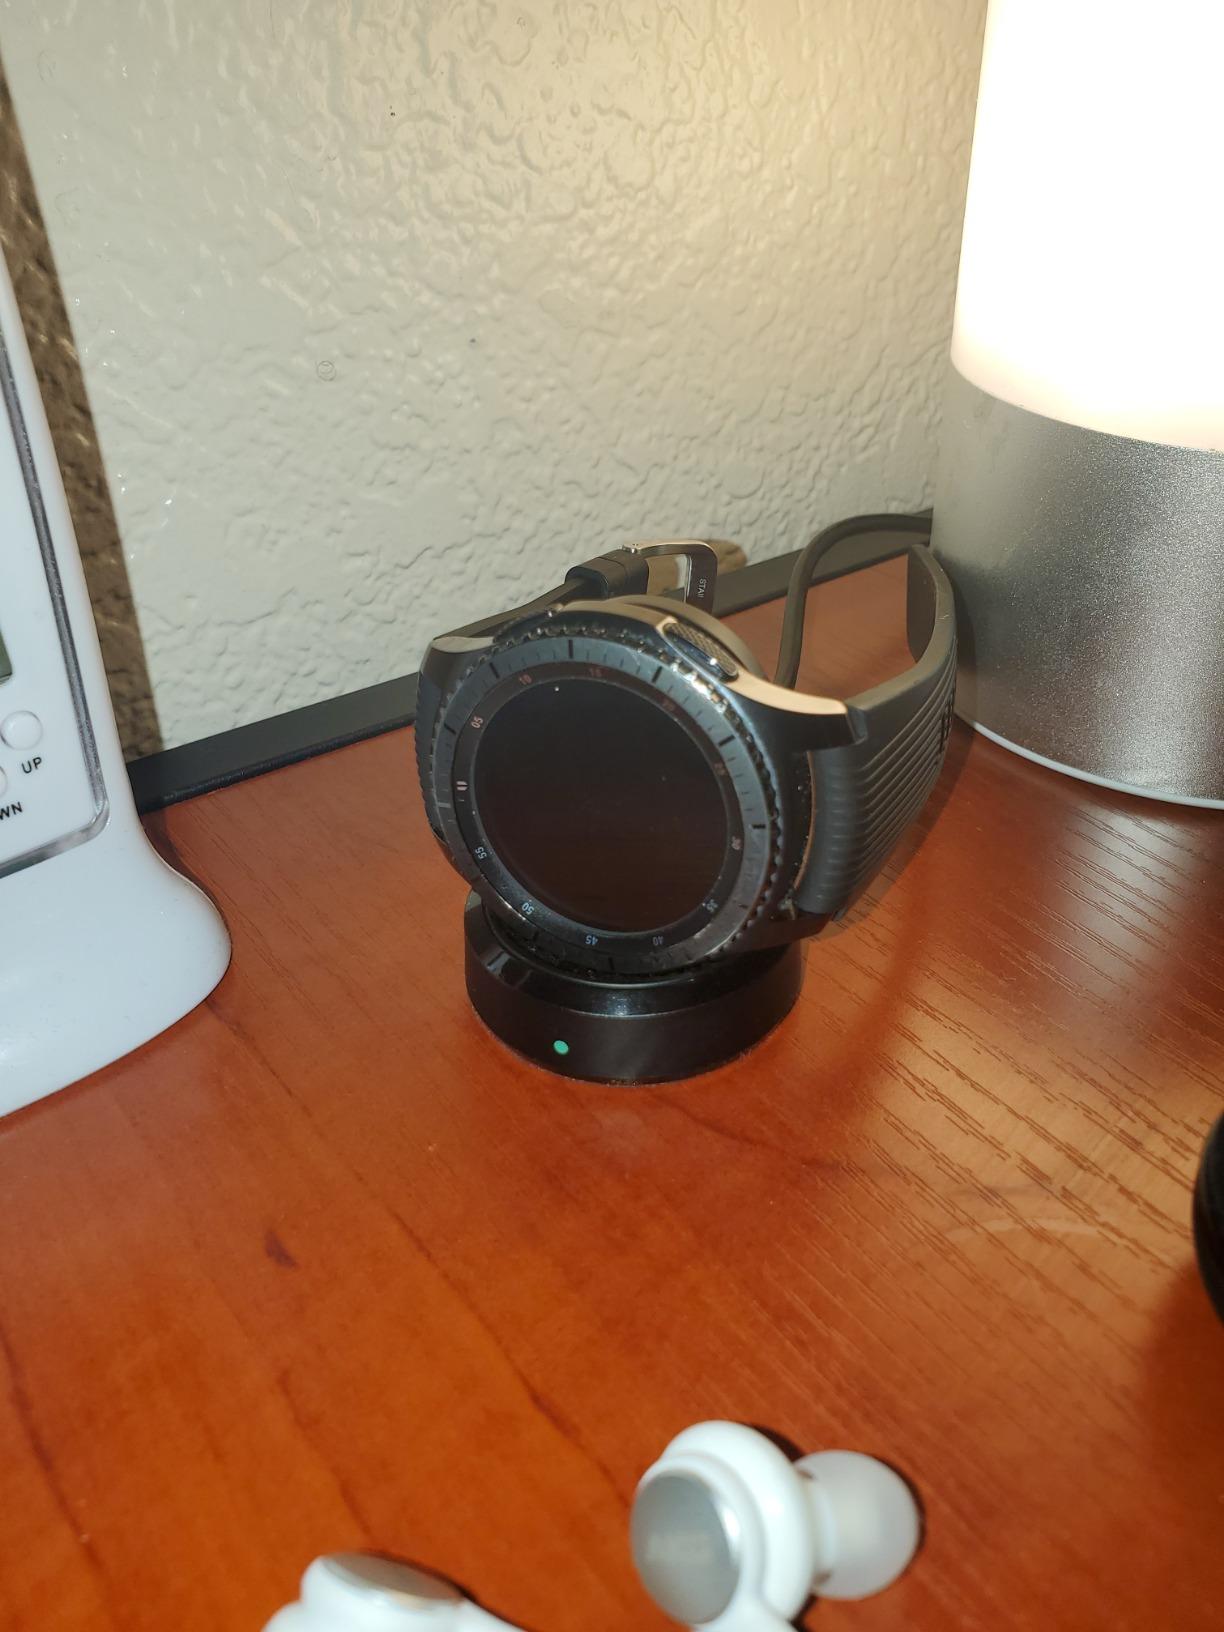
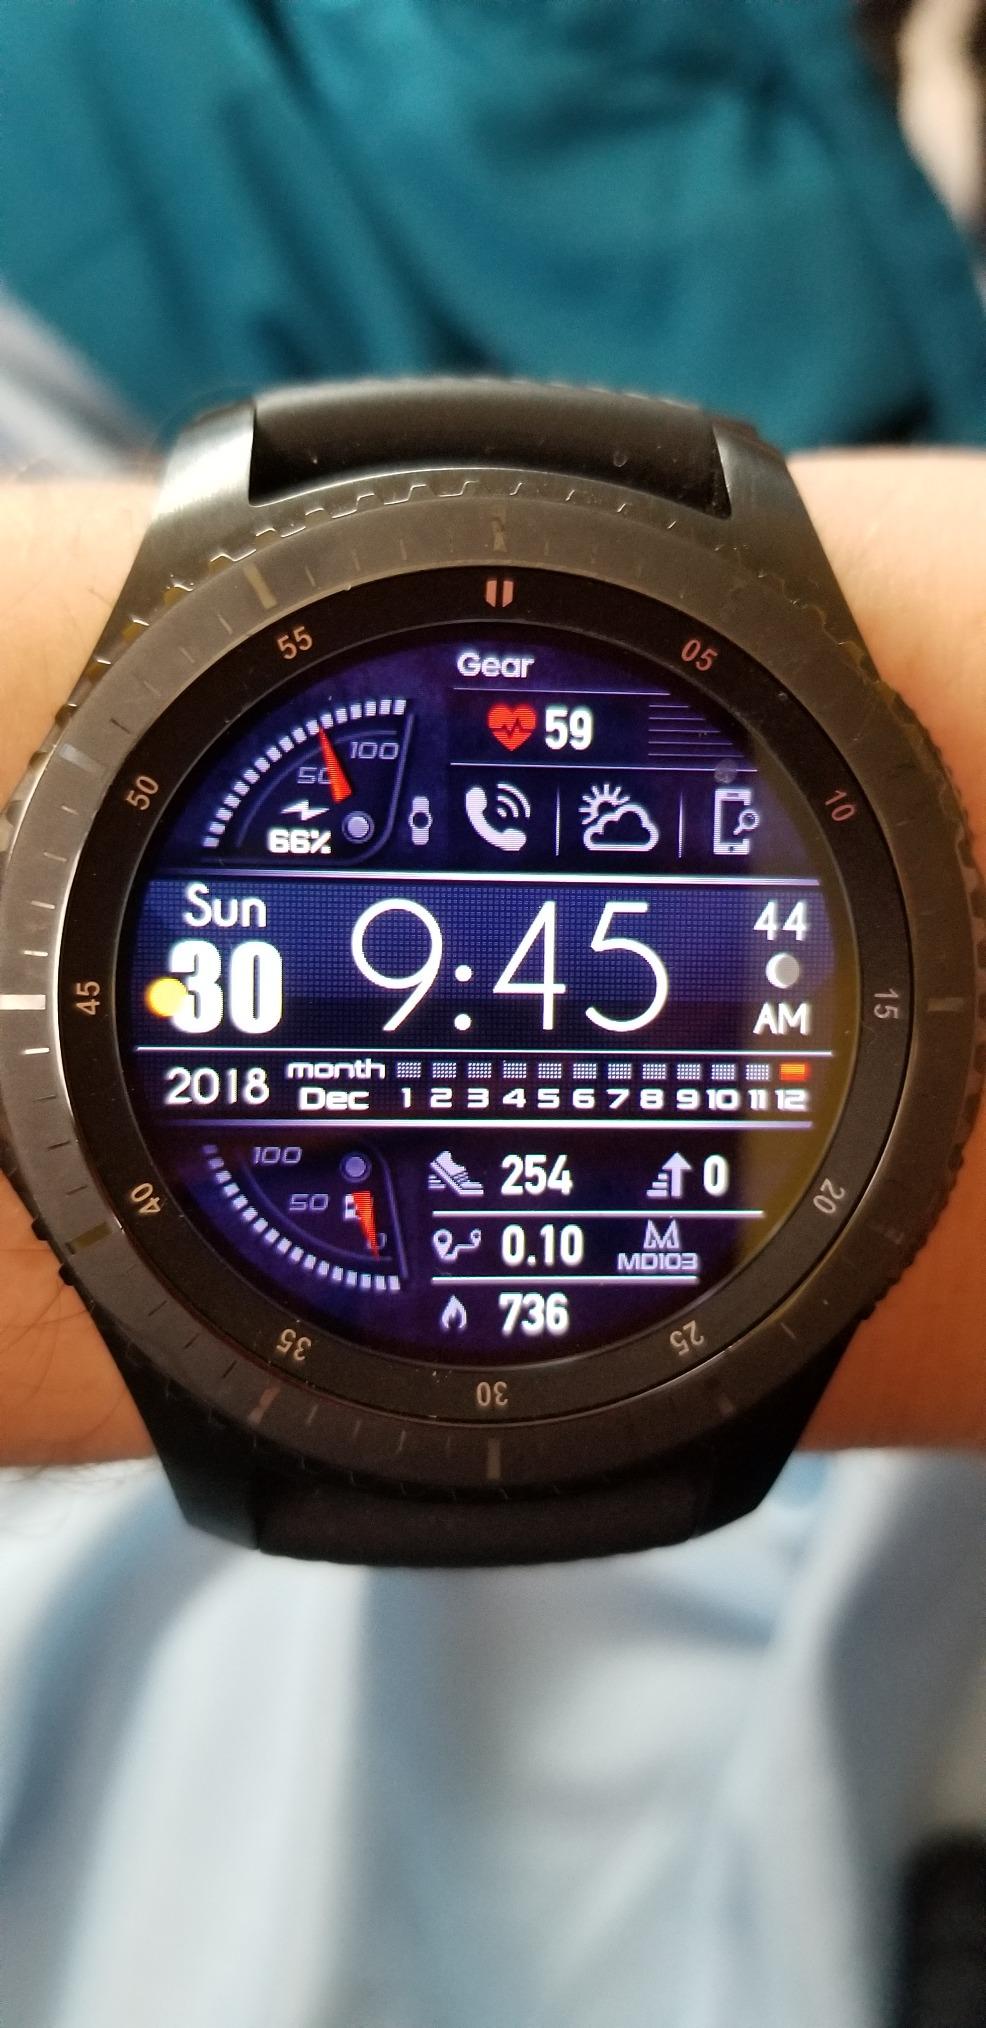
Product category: smartwatch
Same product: yes